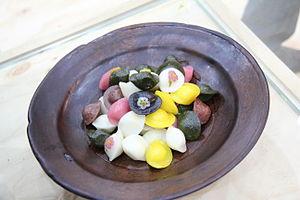
"Le Chuseok, la fête des récoltes, est avec ""Seol -Jour de l'An"", l'une des plus importantes fêtes traditionnelles coréennes. Il est d'usage de porter un hanbok ces jours-là.
La cuisine bouddhique est une cuisine d'Asie de l'Est et du Sud-Est, qui est consommée par les moines et de nombreux croyants dans des régions historiquement influencées par le bouddhisme chinois. Elle est presque complètement végétarienne ou végétalienne et est basée sur le concept dharmique de non-violence. Le végétarisme est courant dans d'autres religions dharmiques telles que l'hindouisme, le jaïnisme et le sikhisme, ainsi que dans des religions d'Asie de l'Est telles que le taoïsme. Alors que de nombreux moines sont végétariens tout au long de l'année, beaucoup de croyants ne suivent que temporairement le régime végétarien bouddhique, à la manière du carême chrétien.